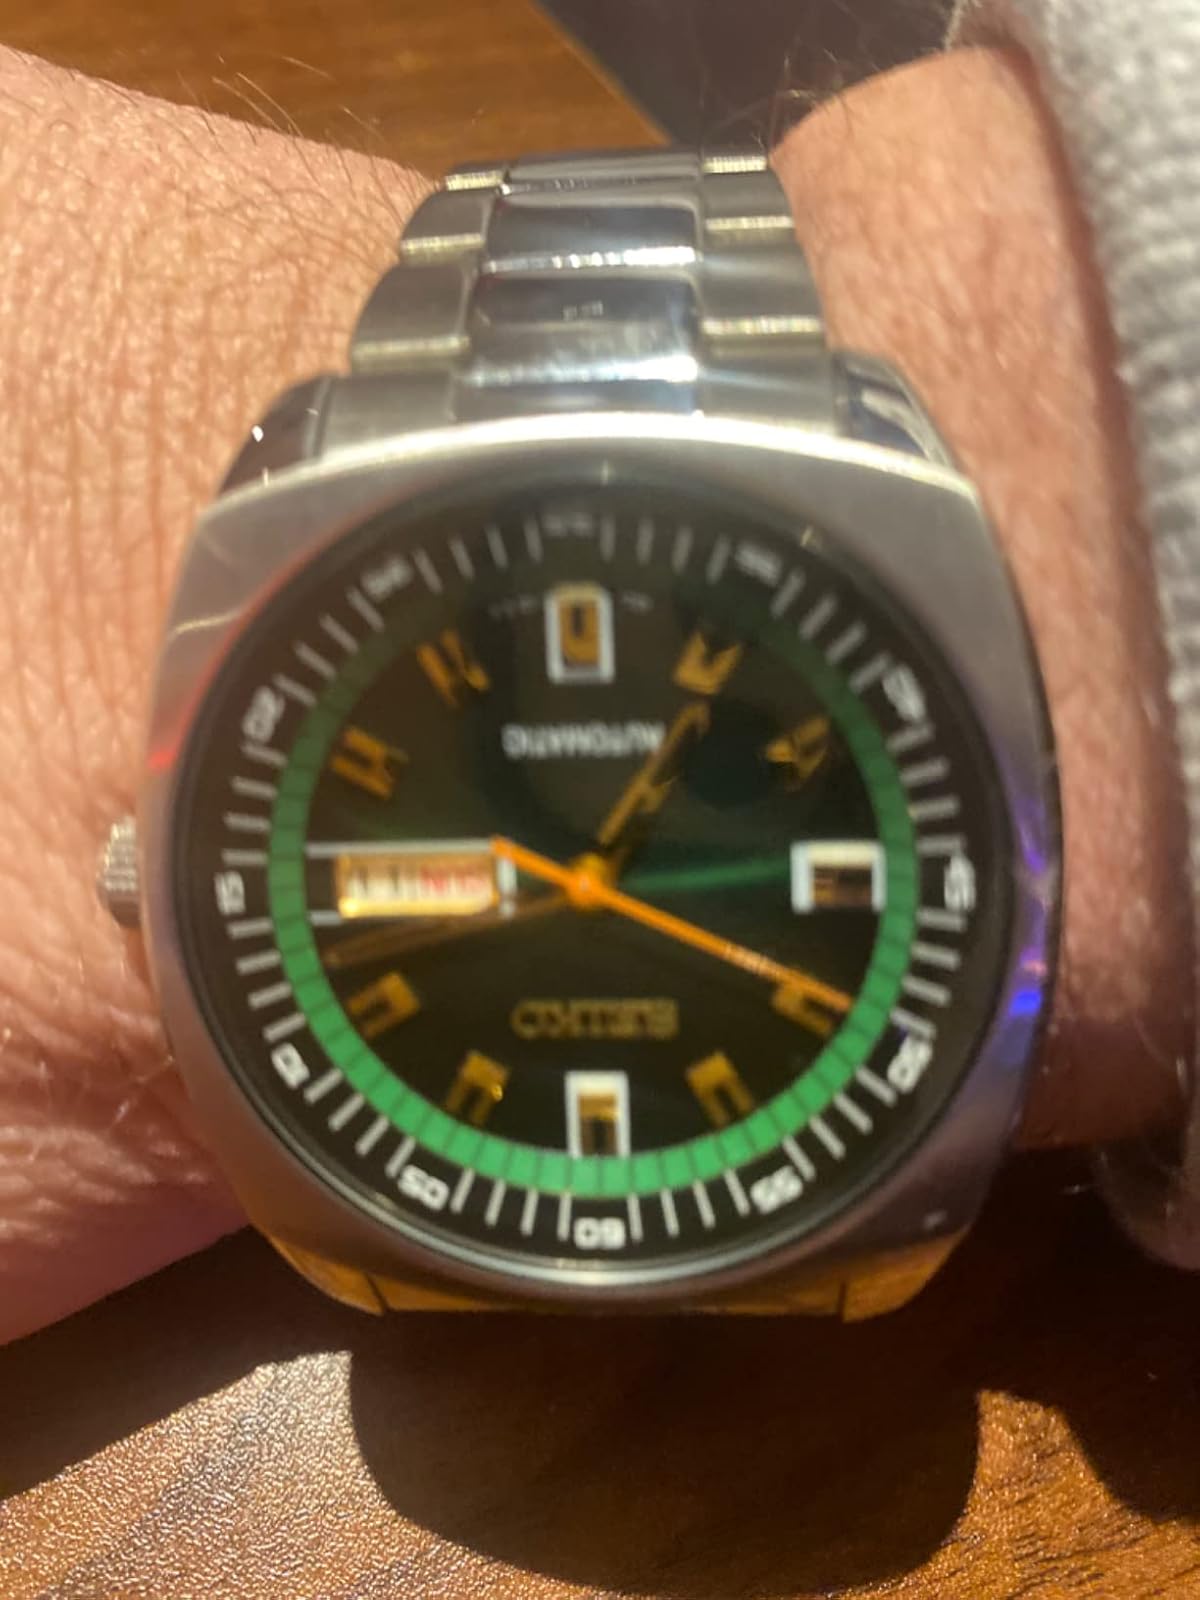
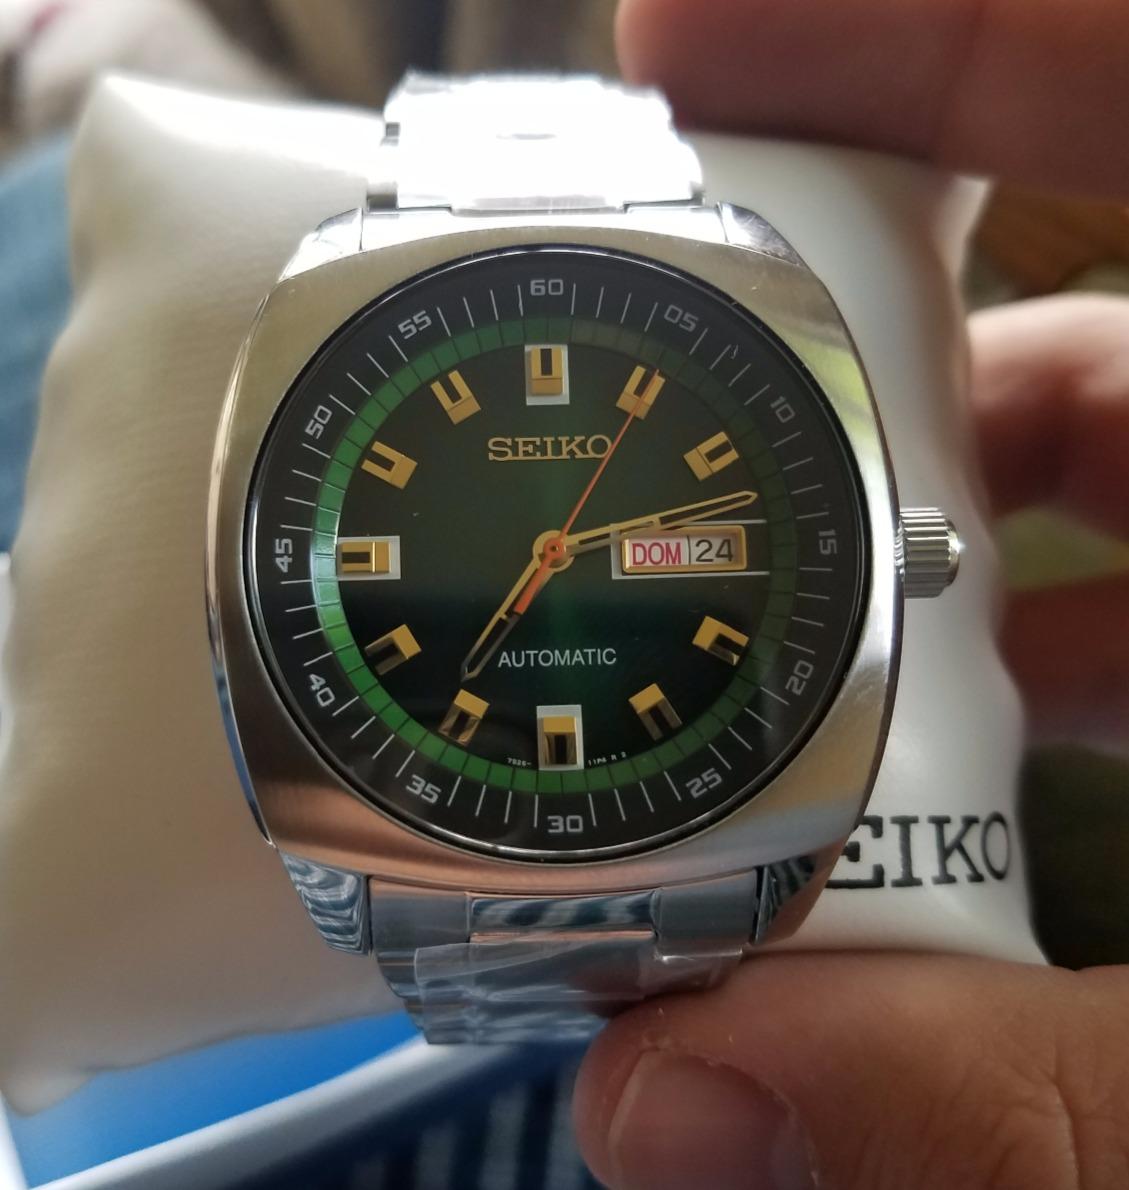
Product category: accessories_watch
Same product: yes